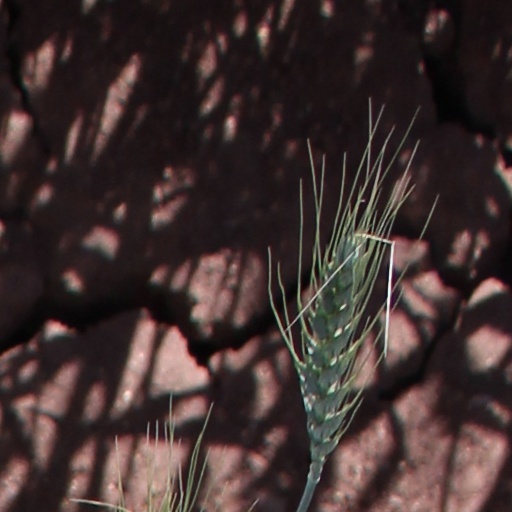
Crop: wheat